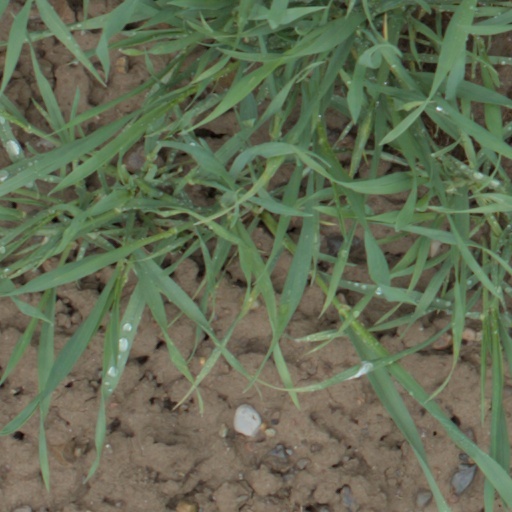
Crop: wheat